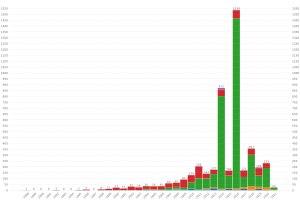
Une exoplanète, ou planète extrasolaire, est une planète située en dehors du Système solaire.